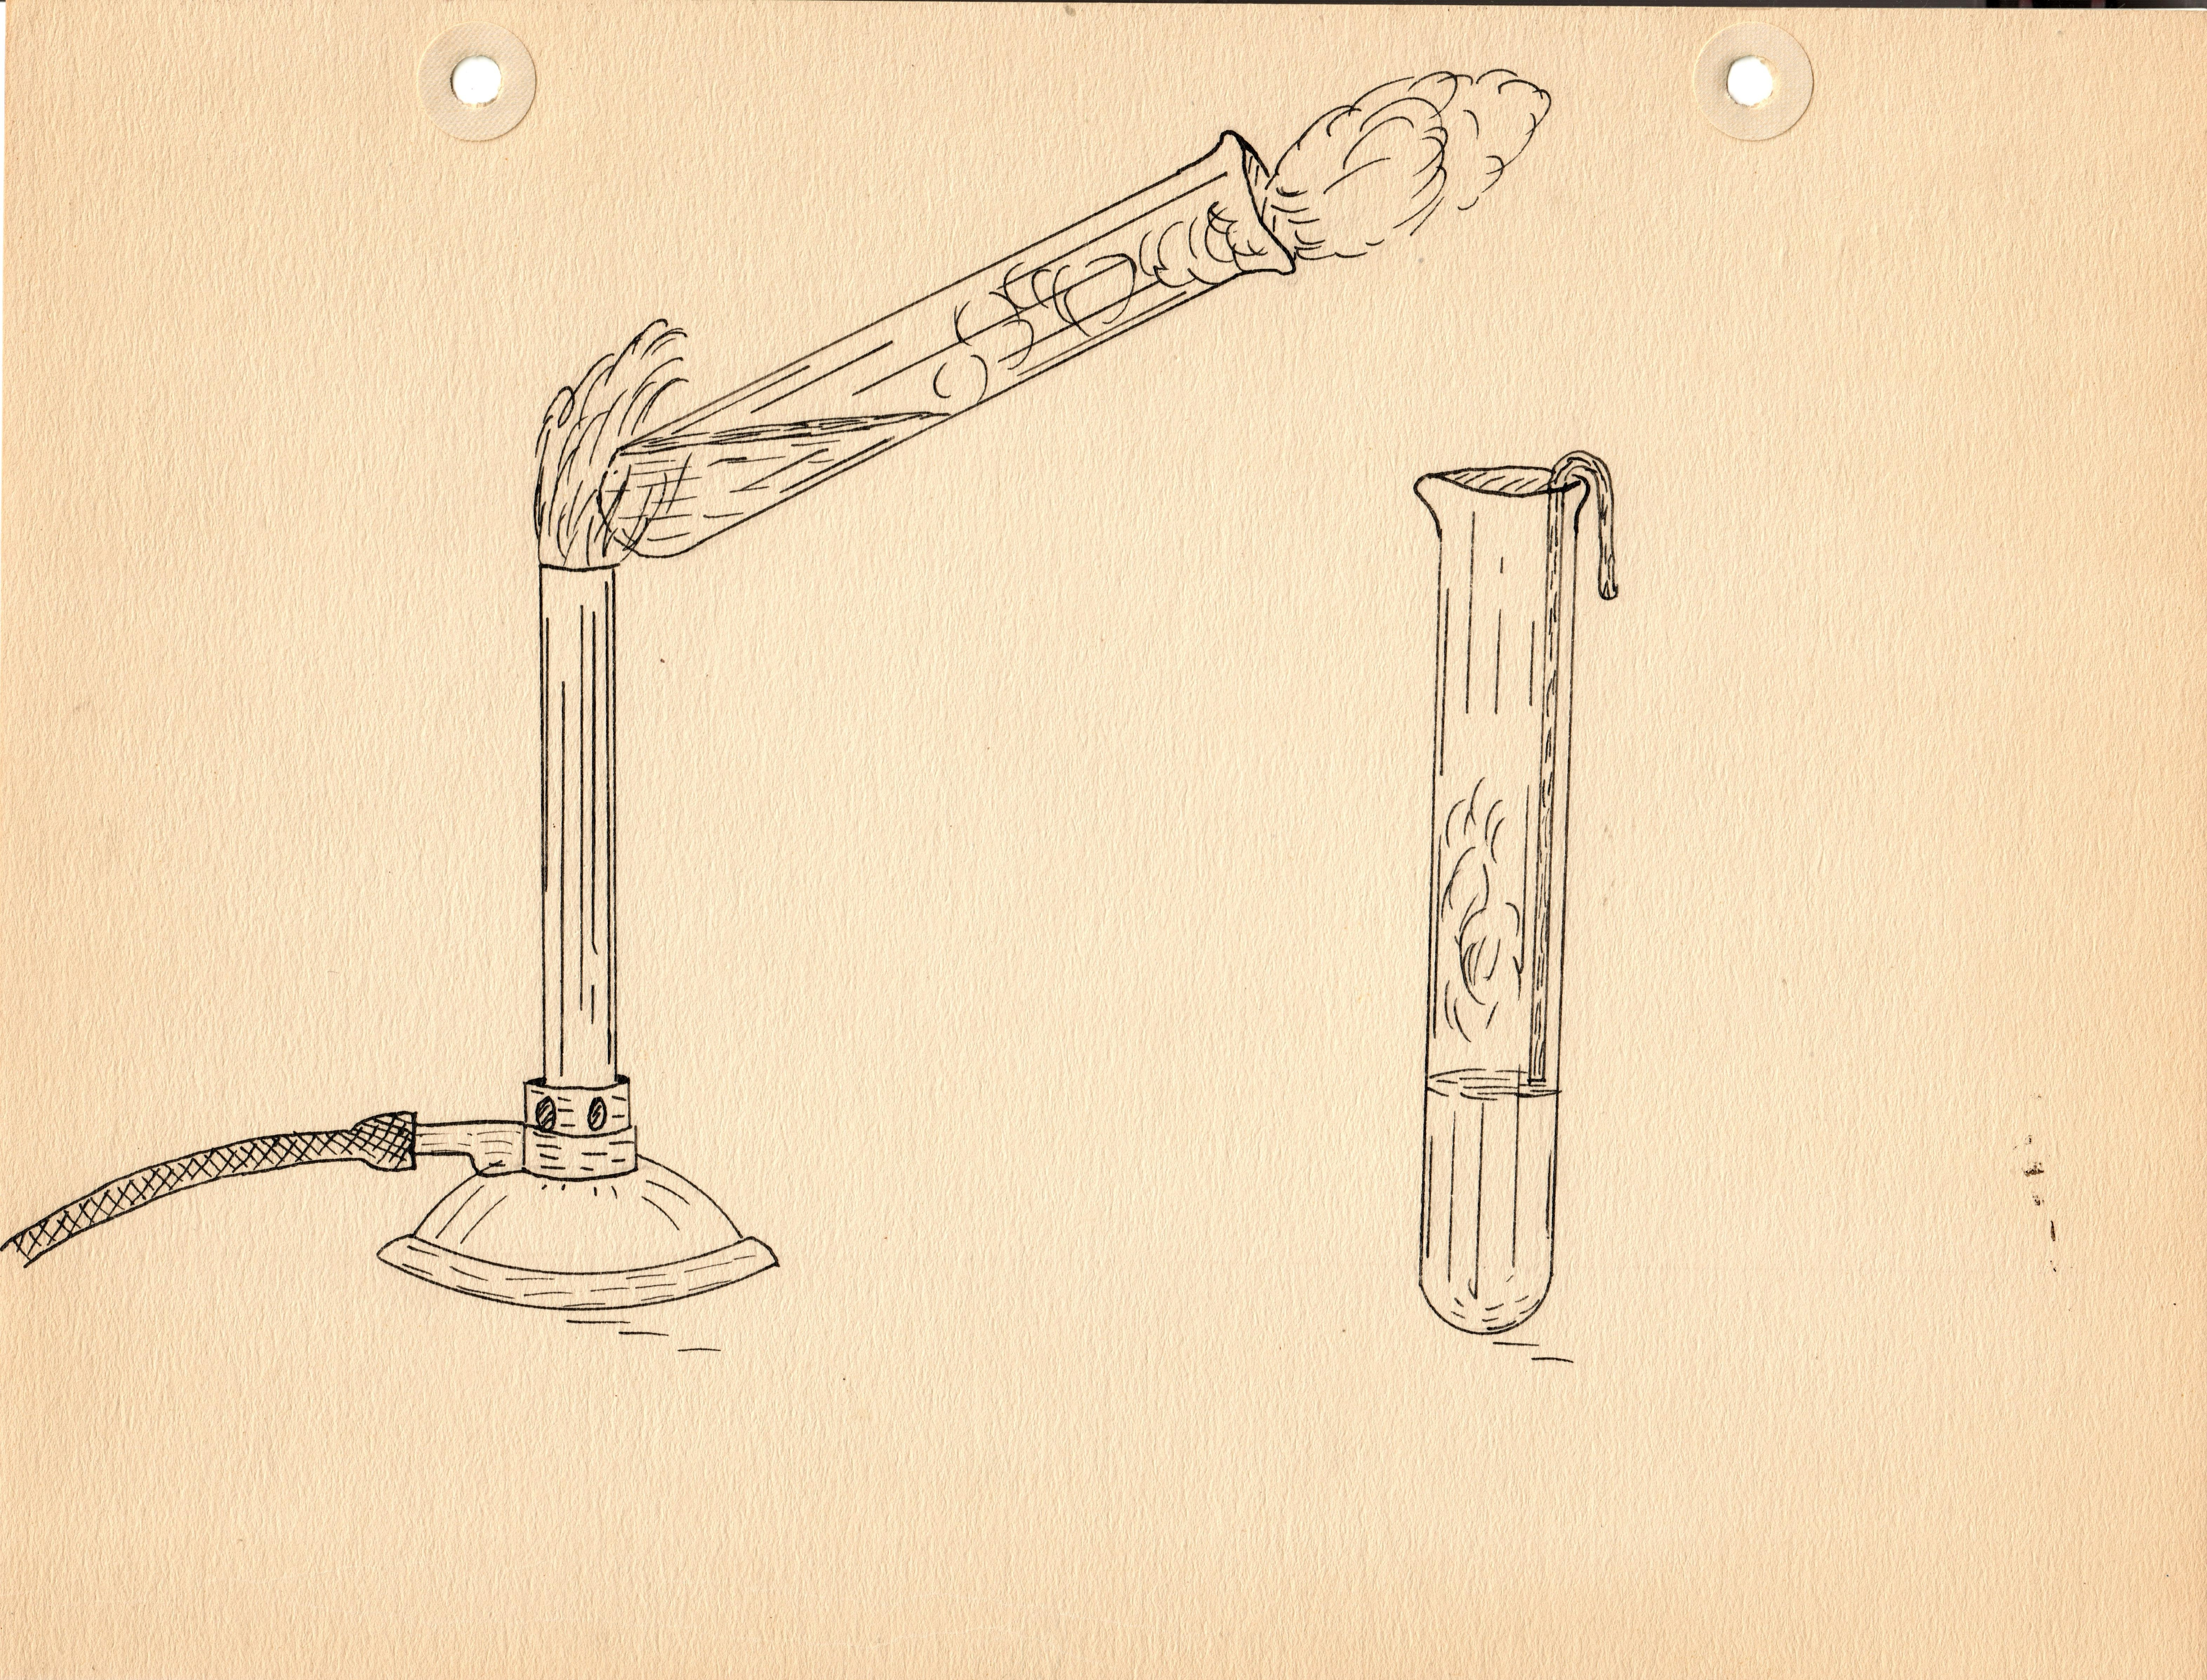
Bunsen Burner Heating Test Tubes
Specialty: plastic surgery